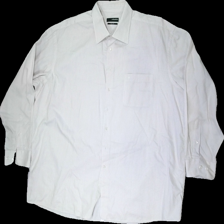
View: front
Type: Shirt
Category: Men
Brand: Not in the list
Brand text on label: Seidensticker
Colors: White, Brown
Material: 100% cotton
Pattern: Striped
Cut: Regular
Size: 44
Stains: Minor
Price range: <50
Recommended usage: Recycle